Michael Wager

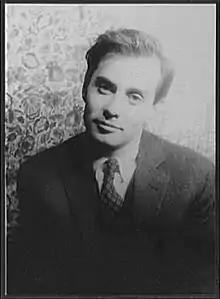
Michael Wager (1955) Photo by Carl Van Vechten

Michael Wager (born Emanuel Weisgal, April 29, 1925 c. January 2012) was an American film and television actor.